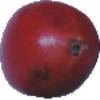
Label: pomegranate